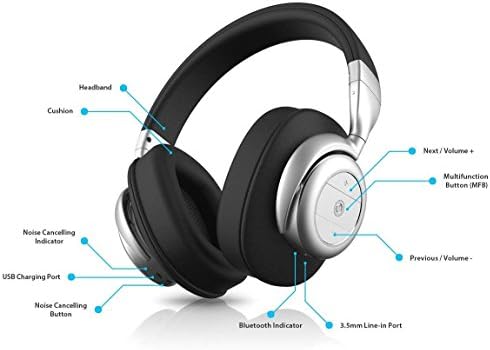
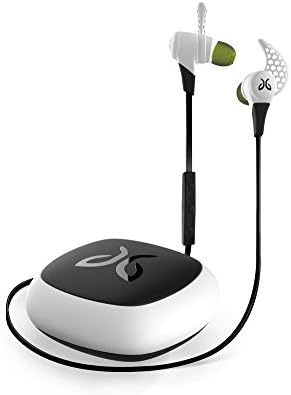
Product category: headphones
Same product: no